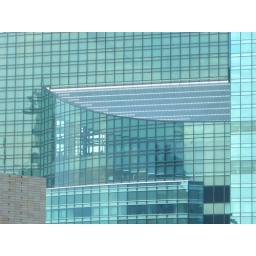
office building around Ginza